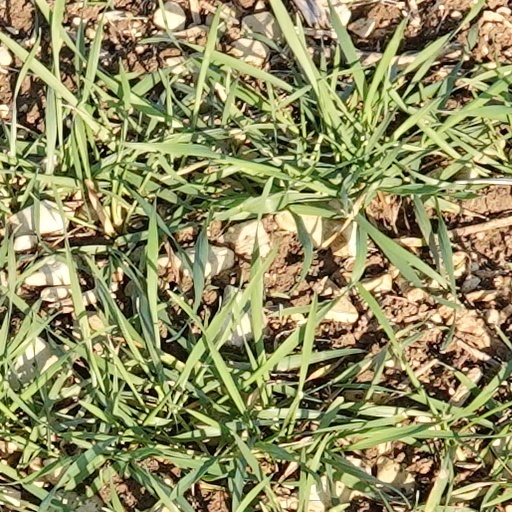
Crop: wheat